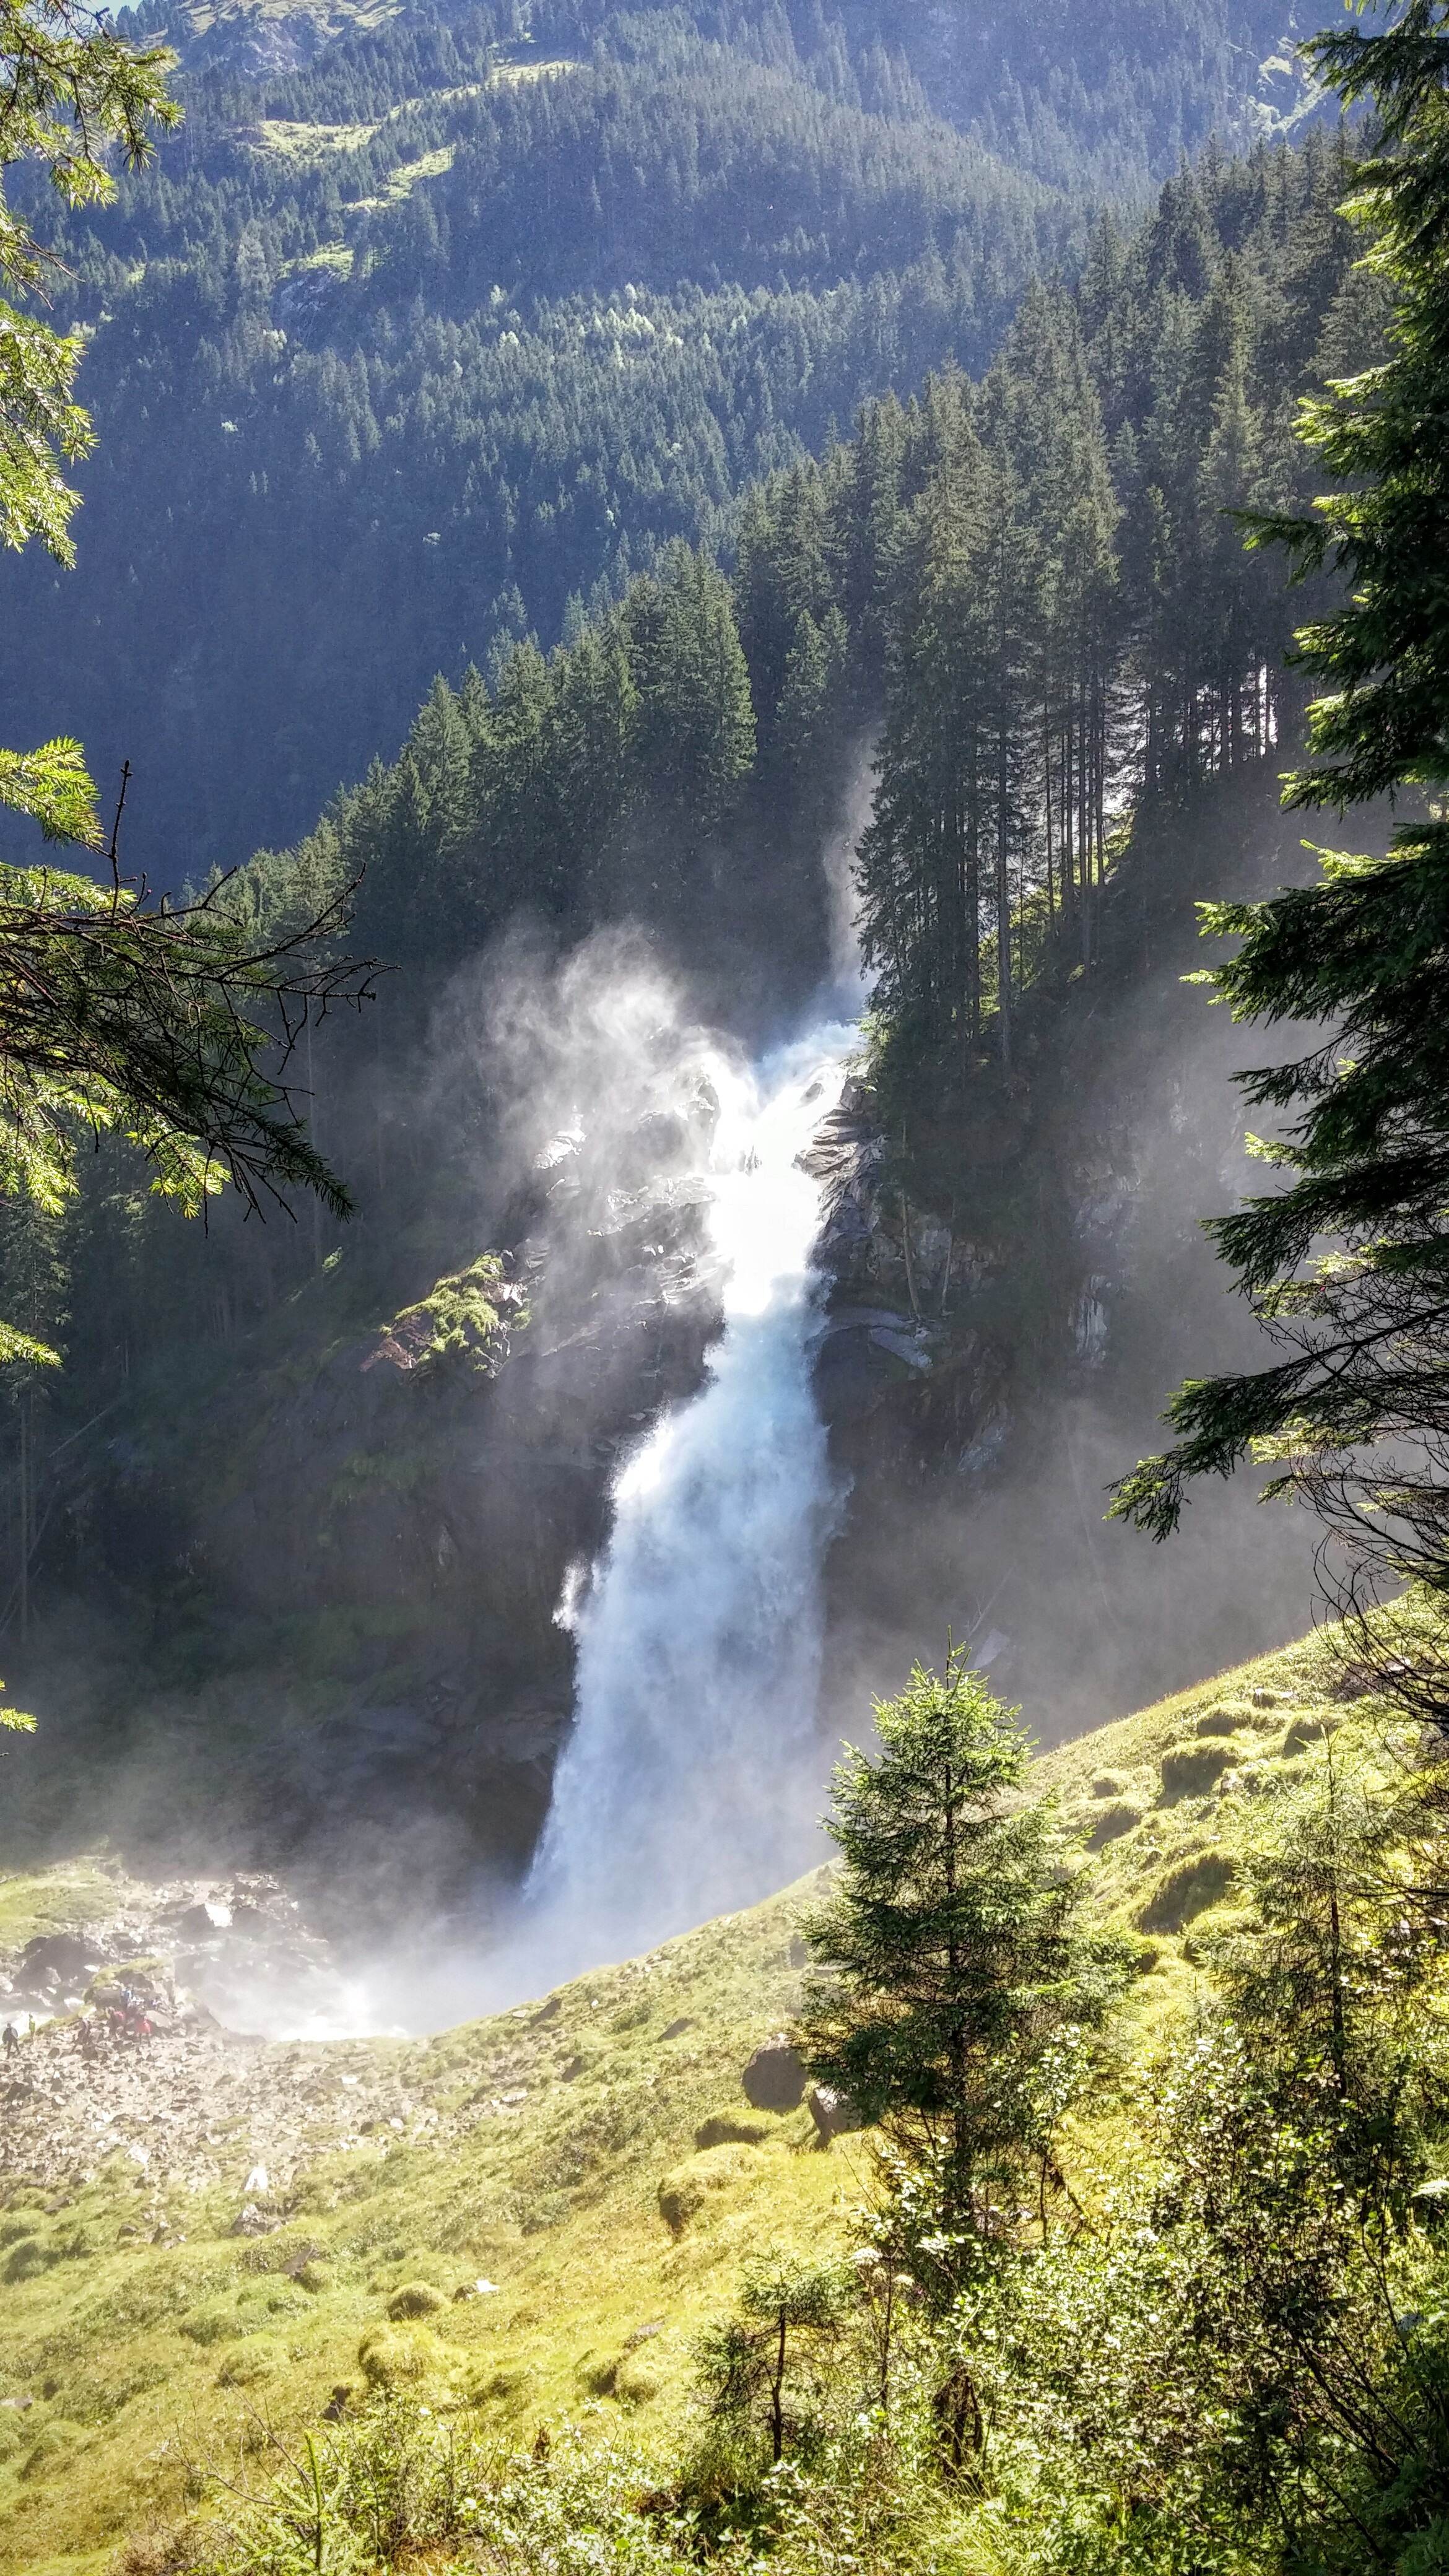
water, nature, forest, waterfall, wilderness, mountain, mist, lake, valley, mountain range, national park, ridge, body of water, austria, rainforest, water feature, salzburg, pinzgau, krimml, atmospheric phenomenon, mountainous landforms, geological phenomenon